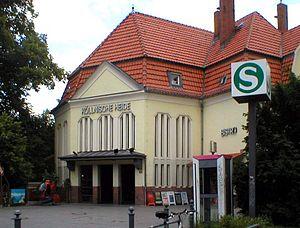
La gare de Berlin Köllnische Heide est une gare ferroviaire à Berlin, dans le quartier de Neukölln.